Ice cream maker

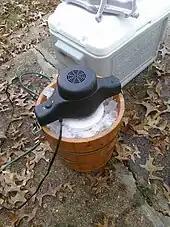
Electrically operated ice cream maker

The fourth type of electric ice cream maker uses an outer tub filled with ice and salt for chilling using freezing point depression. An inner canister holds the ice cream mixture and churn and scraper assembly. A high-speed electric motor, geared at approximately 75rpm, drives a mechanism that simultaneously rotates the canister, counter-rotates the scraper, and holds the churn paddles stationary. As the canister turns, the ice cream mixture freezes against the inner wall of the canister. The counter-rotating scraper constantly removes the frozen product from the canister wall and returns it to the mixture. The continuing turning motion of the canister against the stationary churn paddles causes the mixture to become increasingly thick. Enough time, ice and salt produces a smooth "hard packed" ice cream.